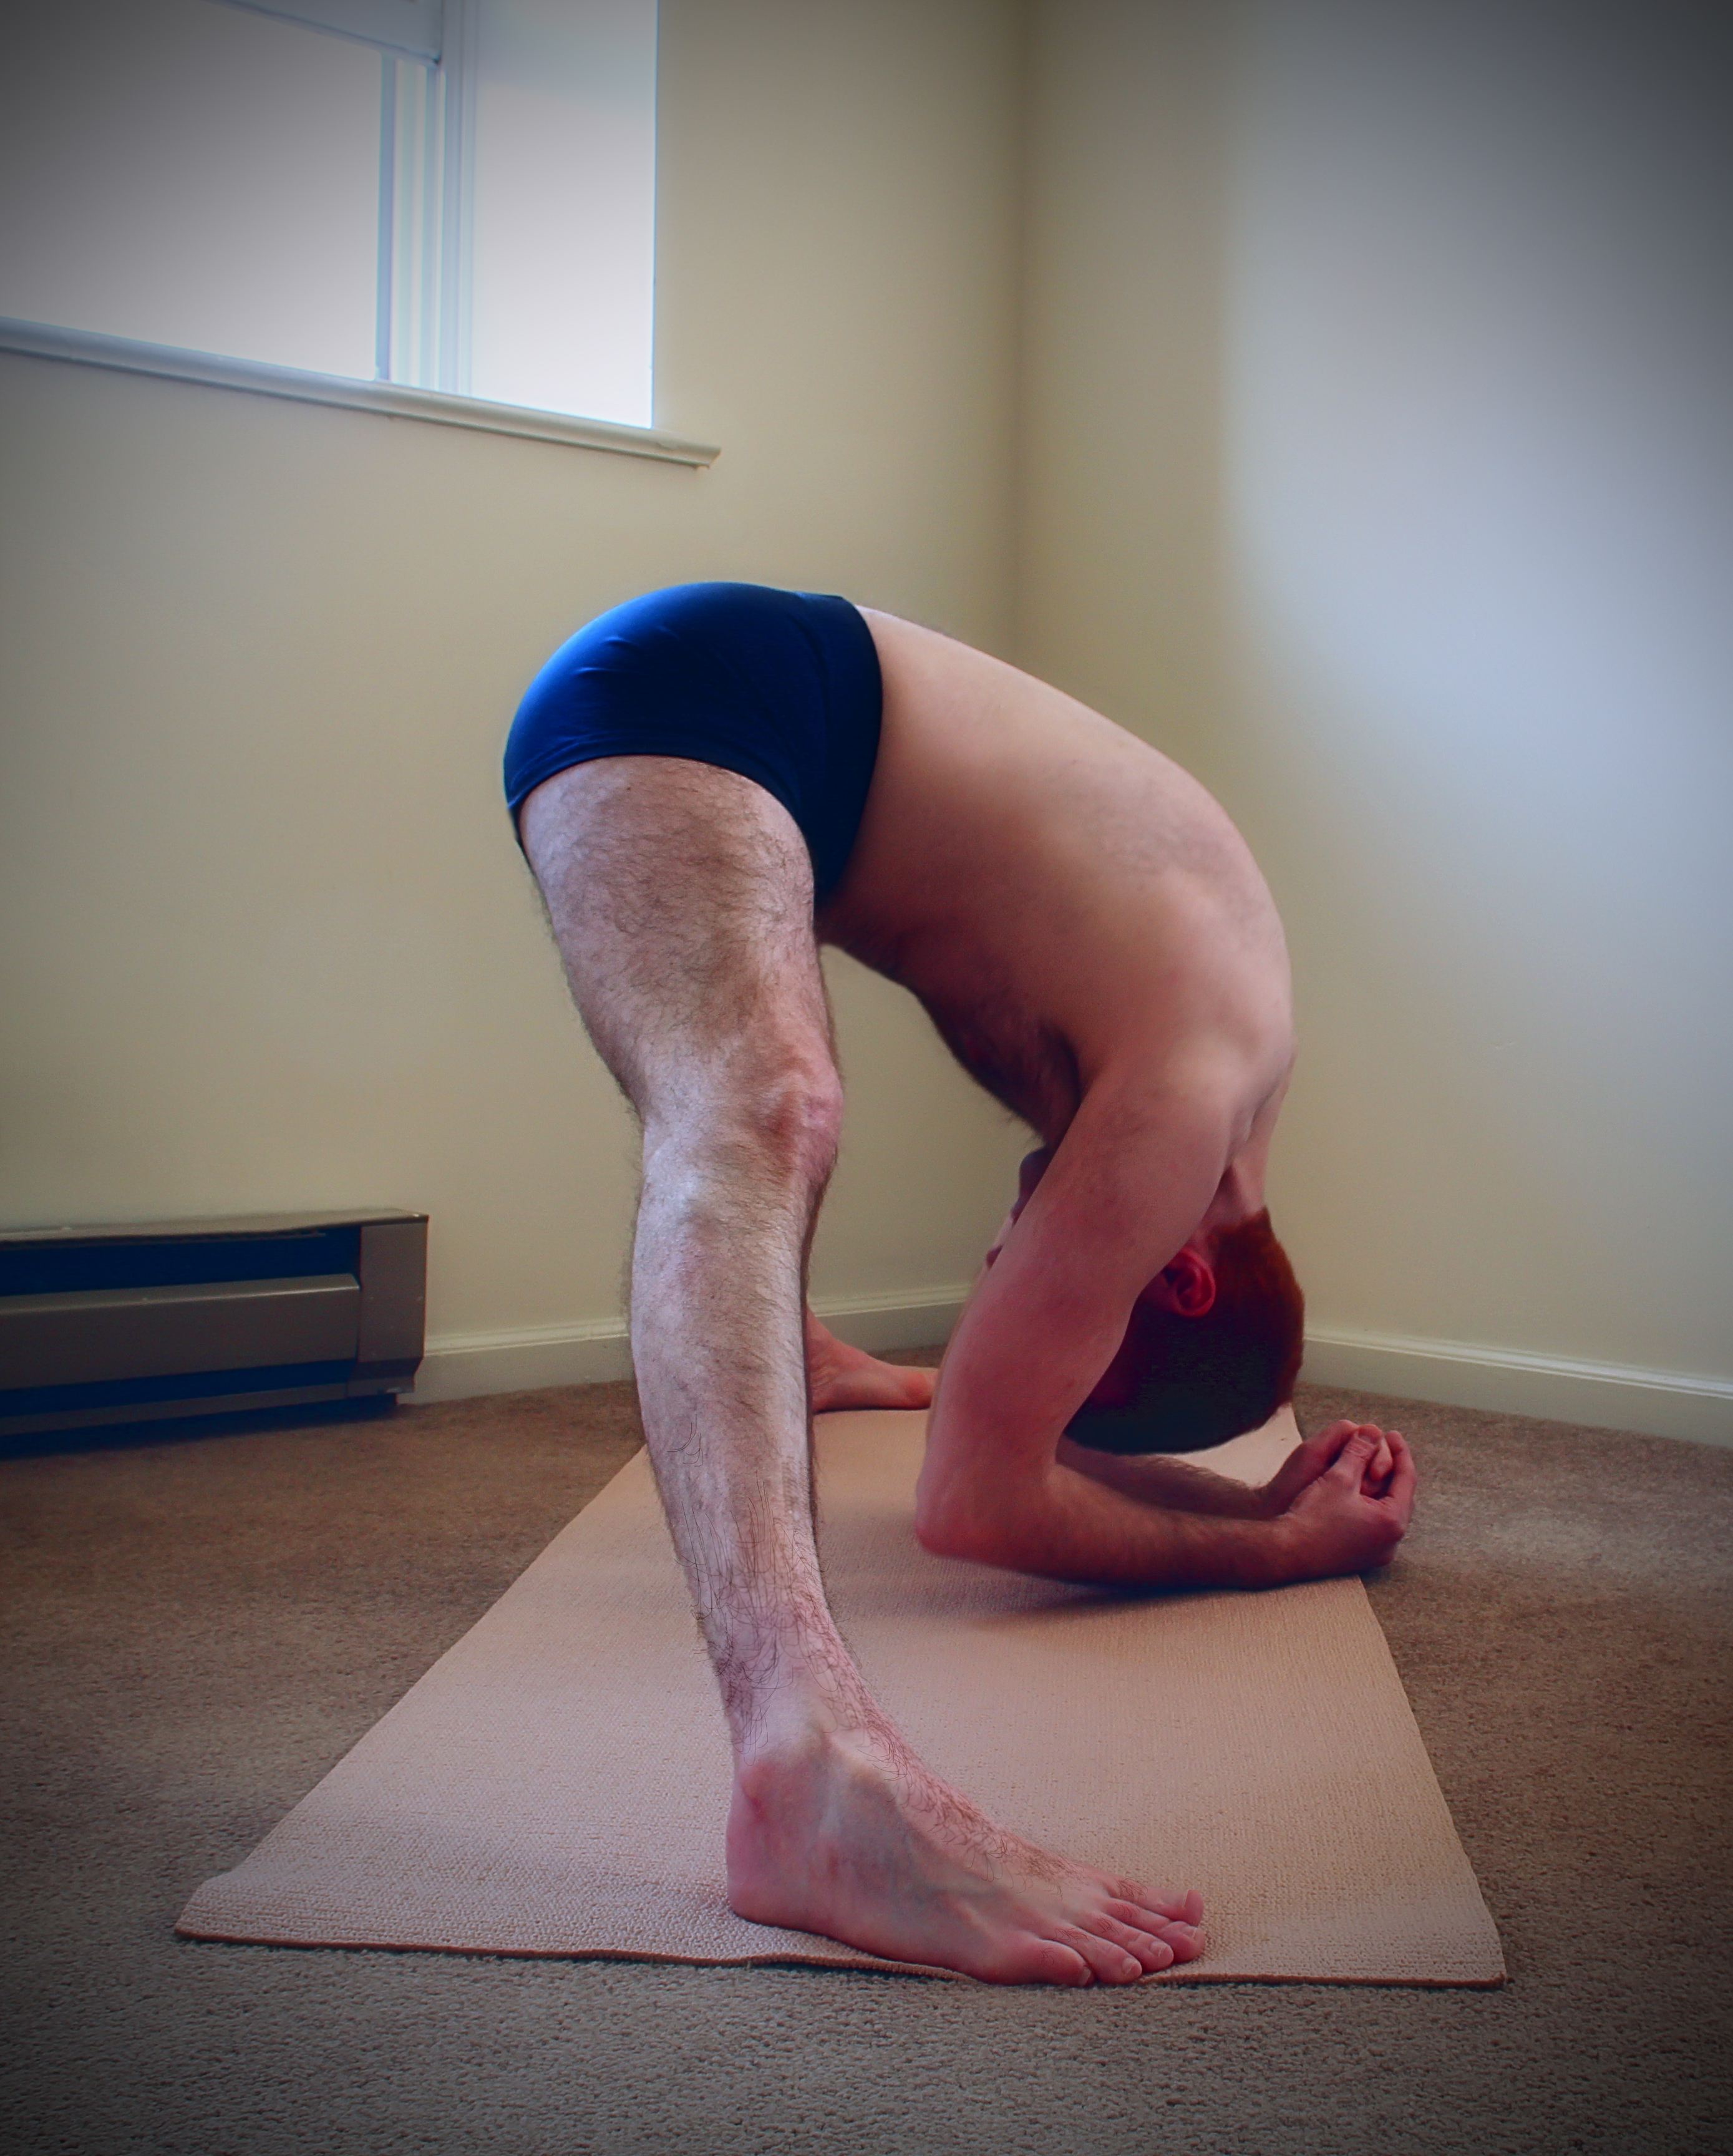
man, male, leg, sitting, exercise, arm, muscle, chest, human body, creativecommons, sports, selfportrait, self, stretch, stretching, yoga, pose, asana, prasaritapadottanasana, martial arts, combat sport, human positions, human action, individual sports, physical fitness, contact sport